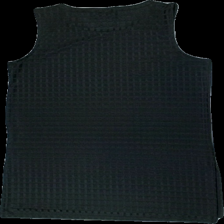
View: back
Type: Top
Category: Ladies
Brand: Not in the list
Brand text on label: Vero Moda
Colors: Black
Material: Unknown
Pattern: Other
Cut: C-collar
Size: M
Season: All
Price range: 100-150
Recommended usage: Reuse